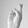
ASL letter: R